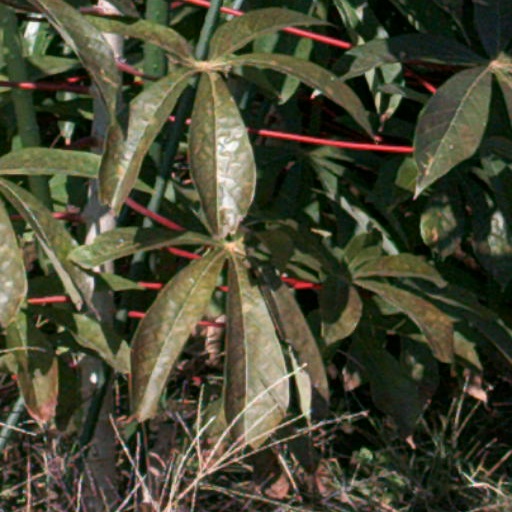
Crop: cassava